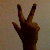
The image shows a hand gesture representing the number 3 in Indian Sign Language.